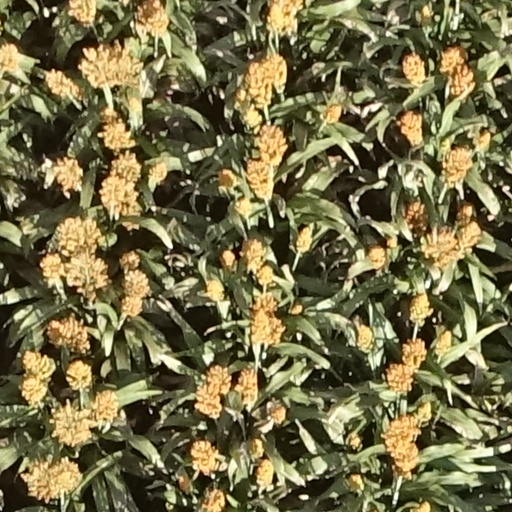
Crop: sorghum